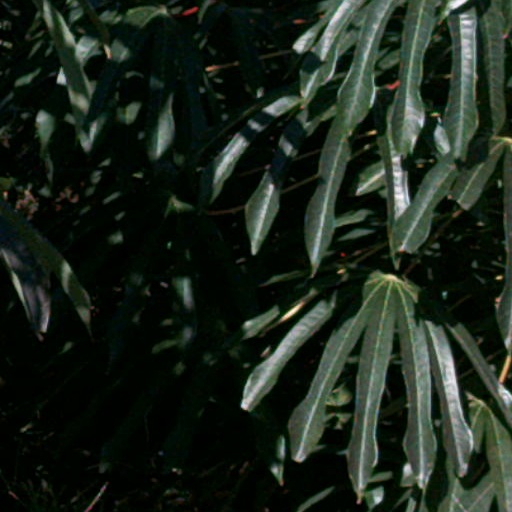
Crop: cassava